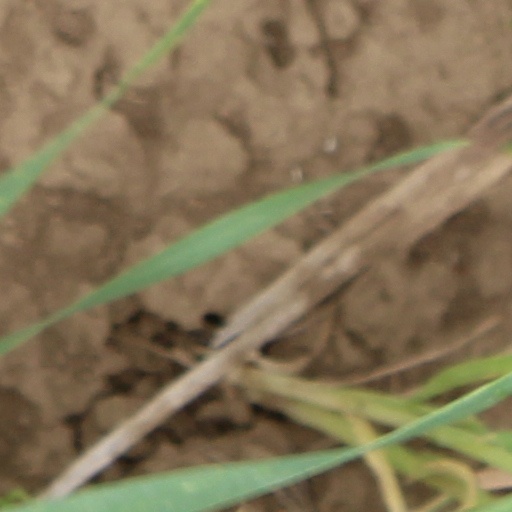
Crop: wheat